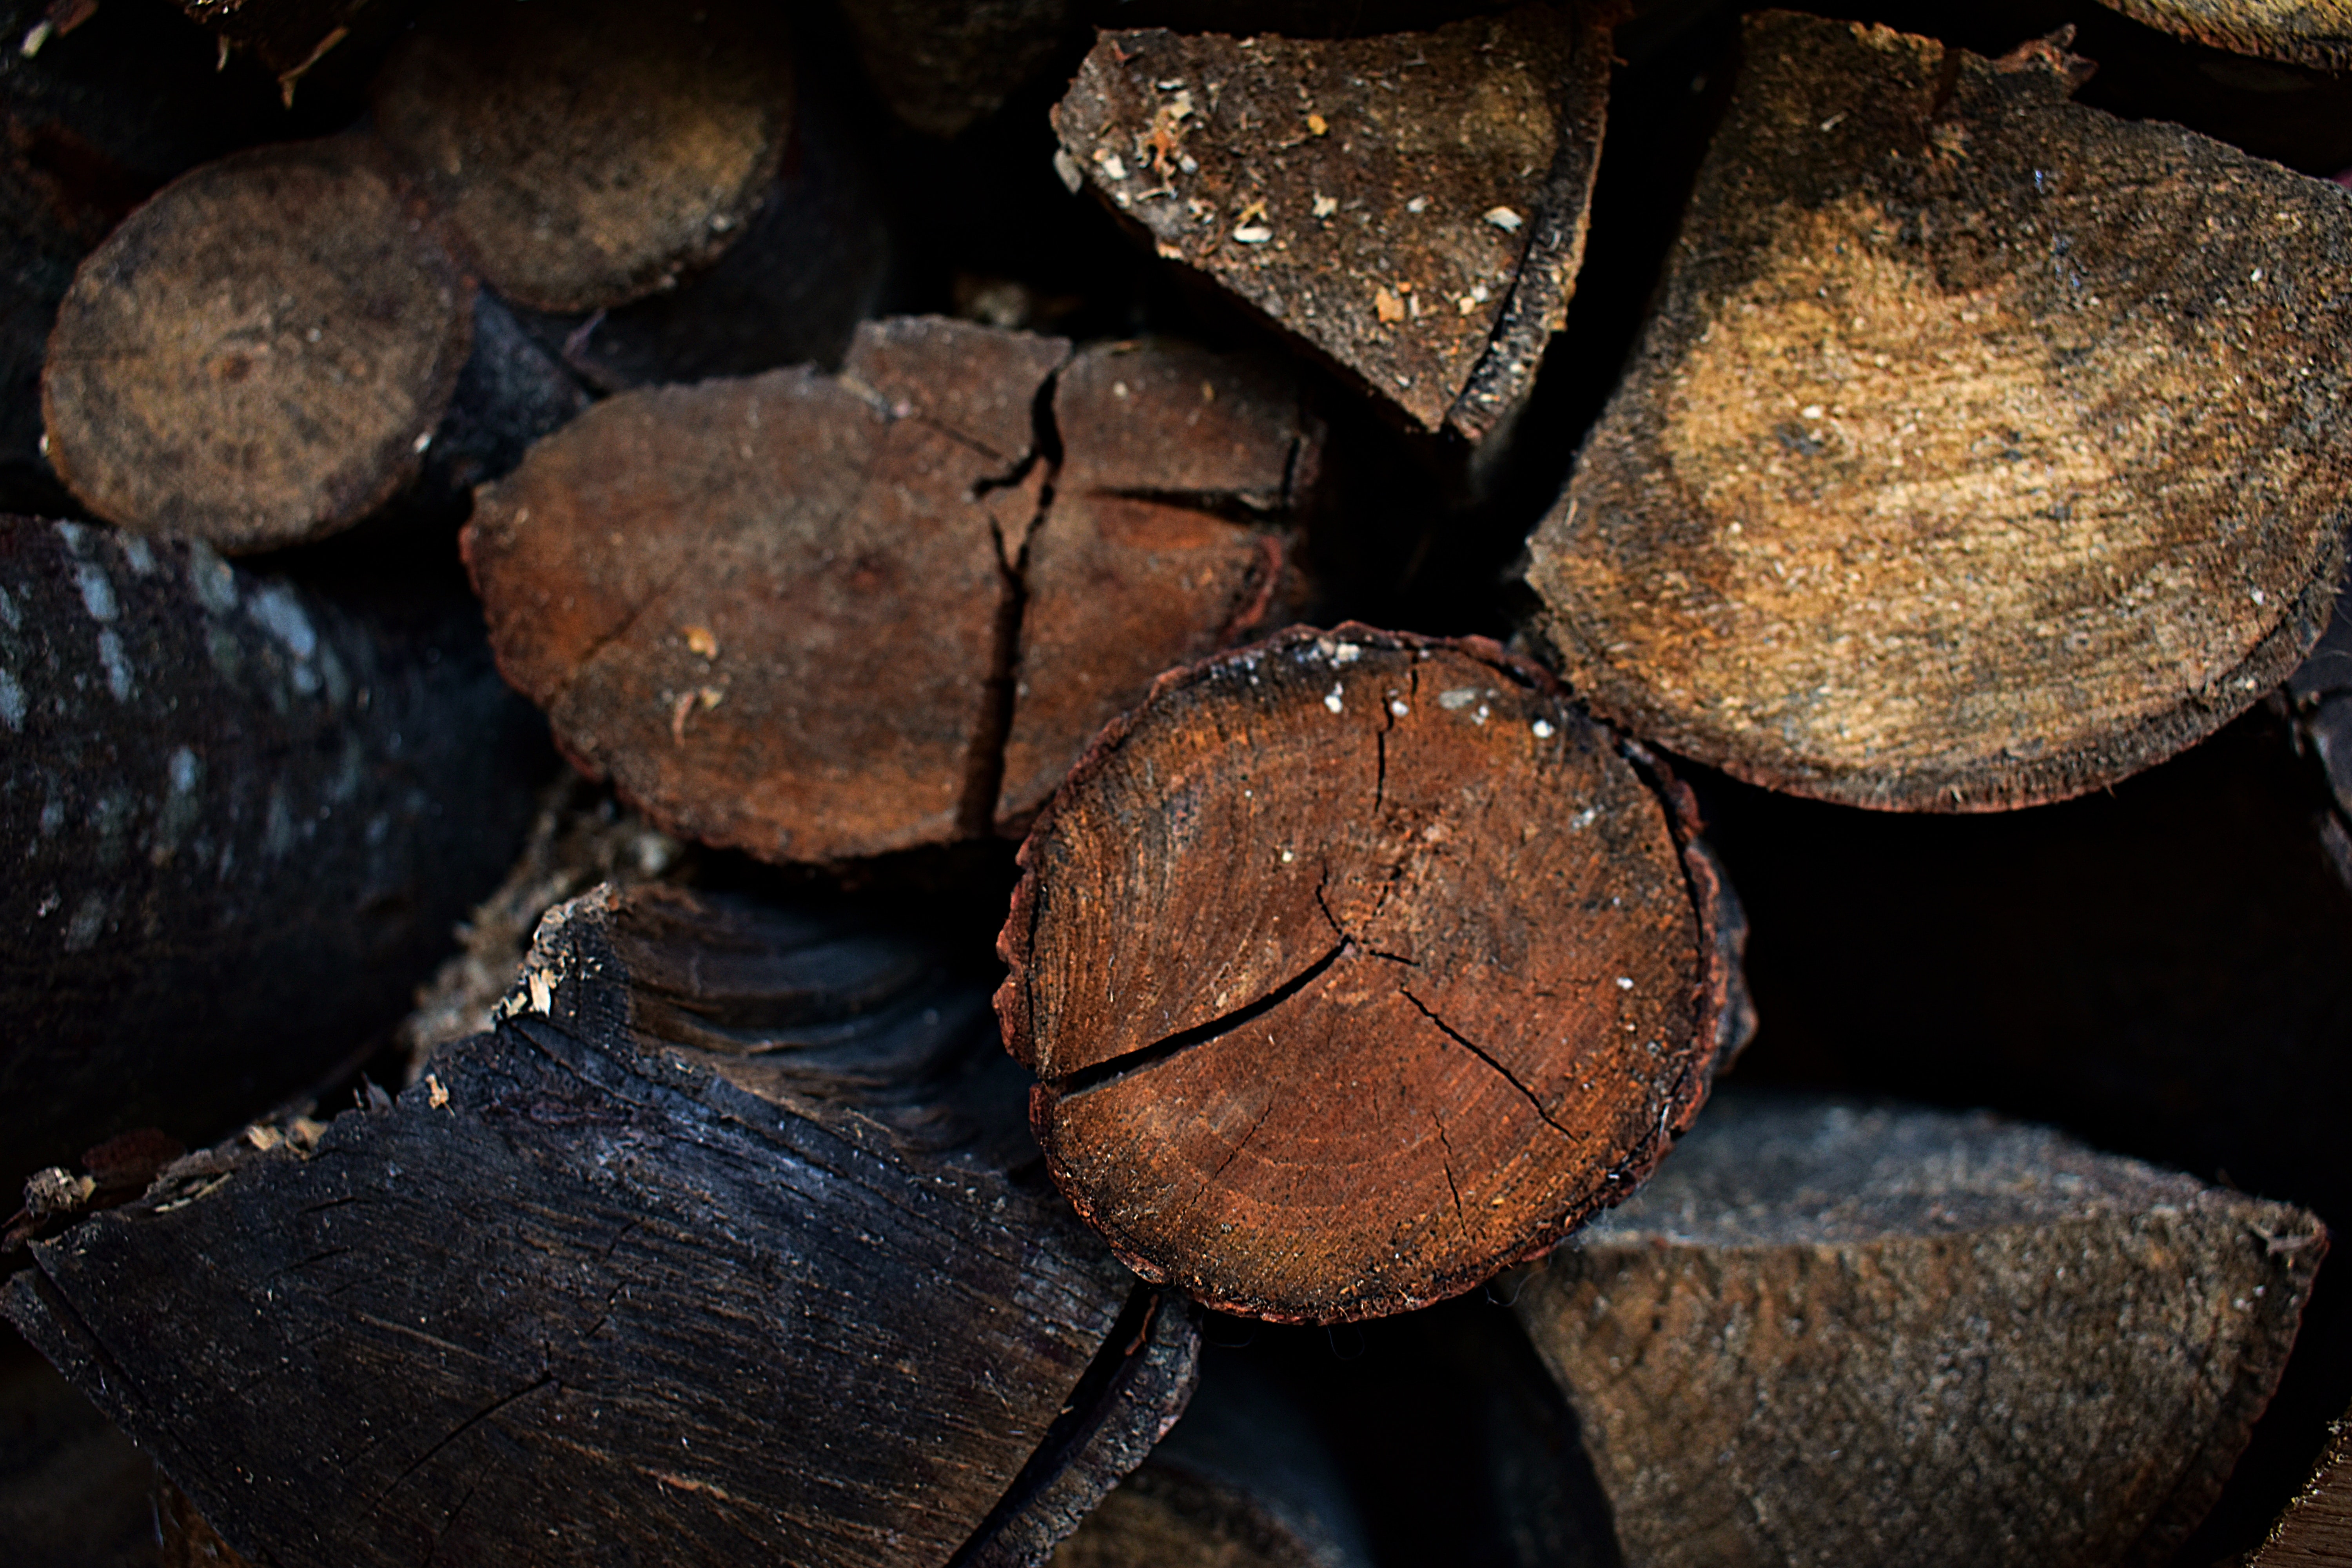
wood, logging, tree, lumber, trunk, plant